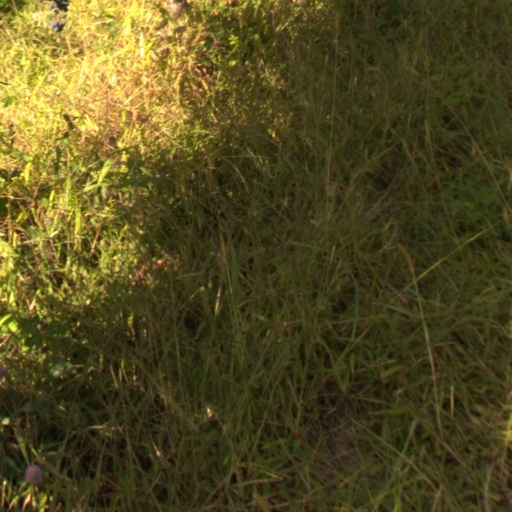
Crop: grape